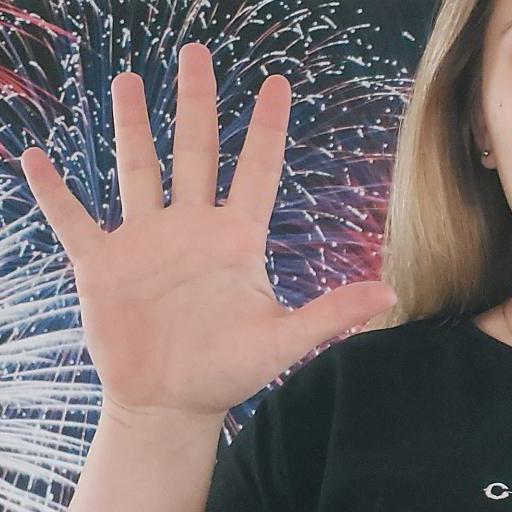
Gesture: palm